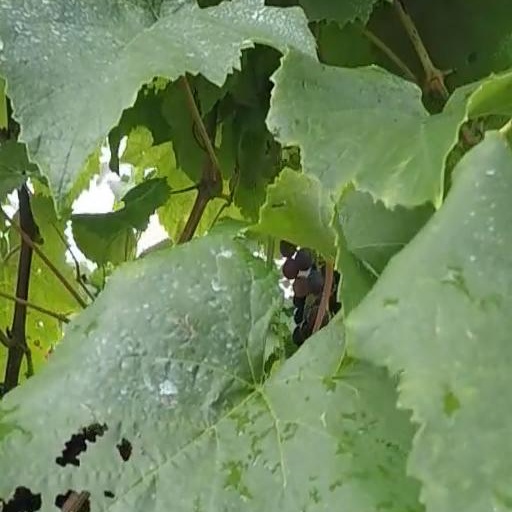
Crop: grape